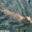
Label: seal